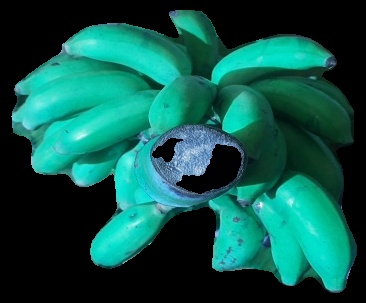
Variety: elakki-bale
Grade: grade3